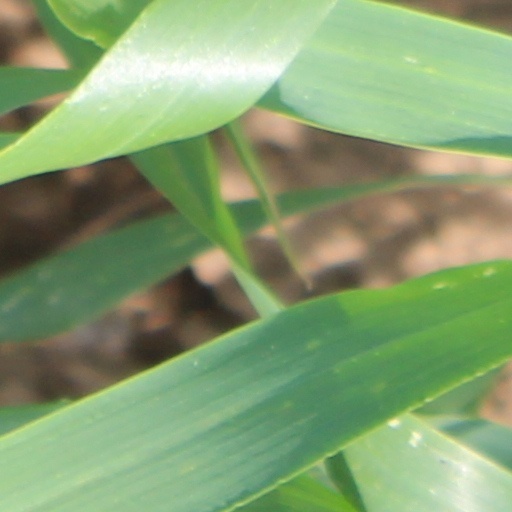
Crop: wheat